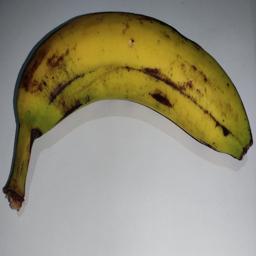
Banana variety: Sagor Kola